Émile Lucien Salkin

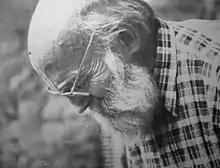

Émile Lucien Salkin (19 December 1900 – 27 August 1977) was a Belgian painter. His work was part of the painting event in the art competition at the 1936 Summer Olympics.